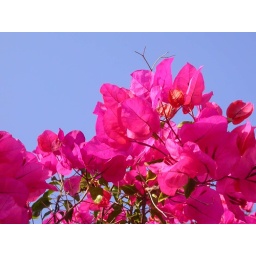
Bourganvilla flowers against a blue sky.